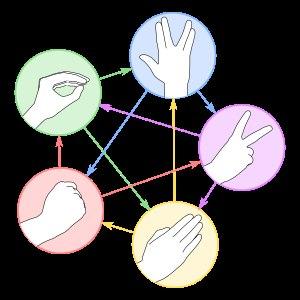
Pierre-papier-ciseaux est un jeu effectué avec les mains et opposant un ou plusieurs joueurs. Il possède de nombreux noms alternatifs, notamment en variant l'ordre des termes ou en remplaçant certains mots comme « papier » par « feuille » ou « pierre » par « caillou ». Le terme chifoumi est également une appellation courante.